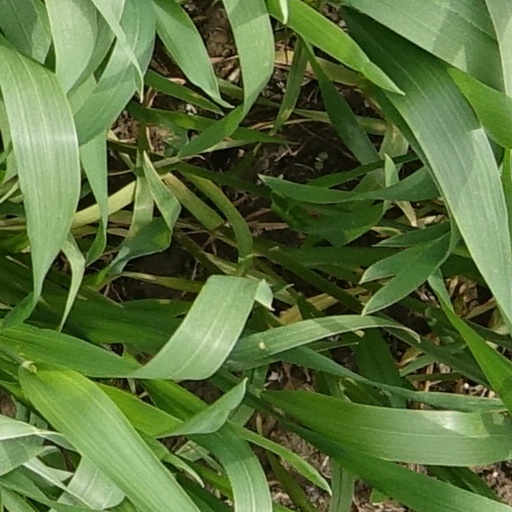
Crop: wheat